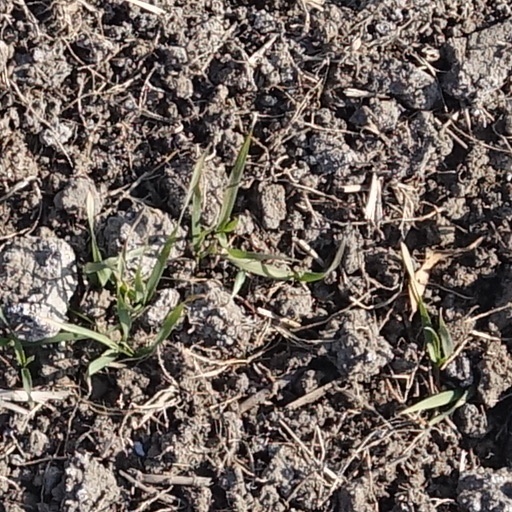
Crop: wheat